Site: brandenburg
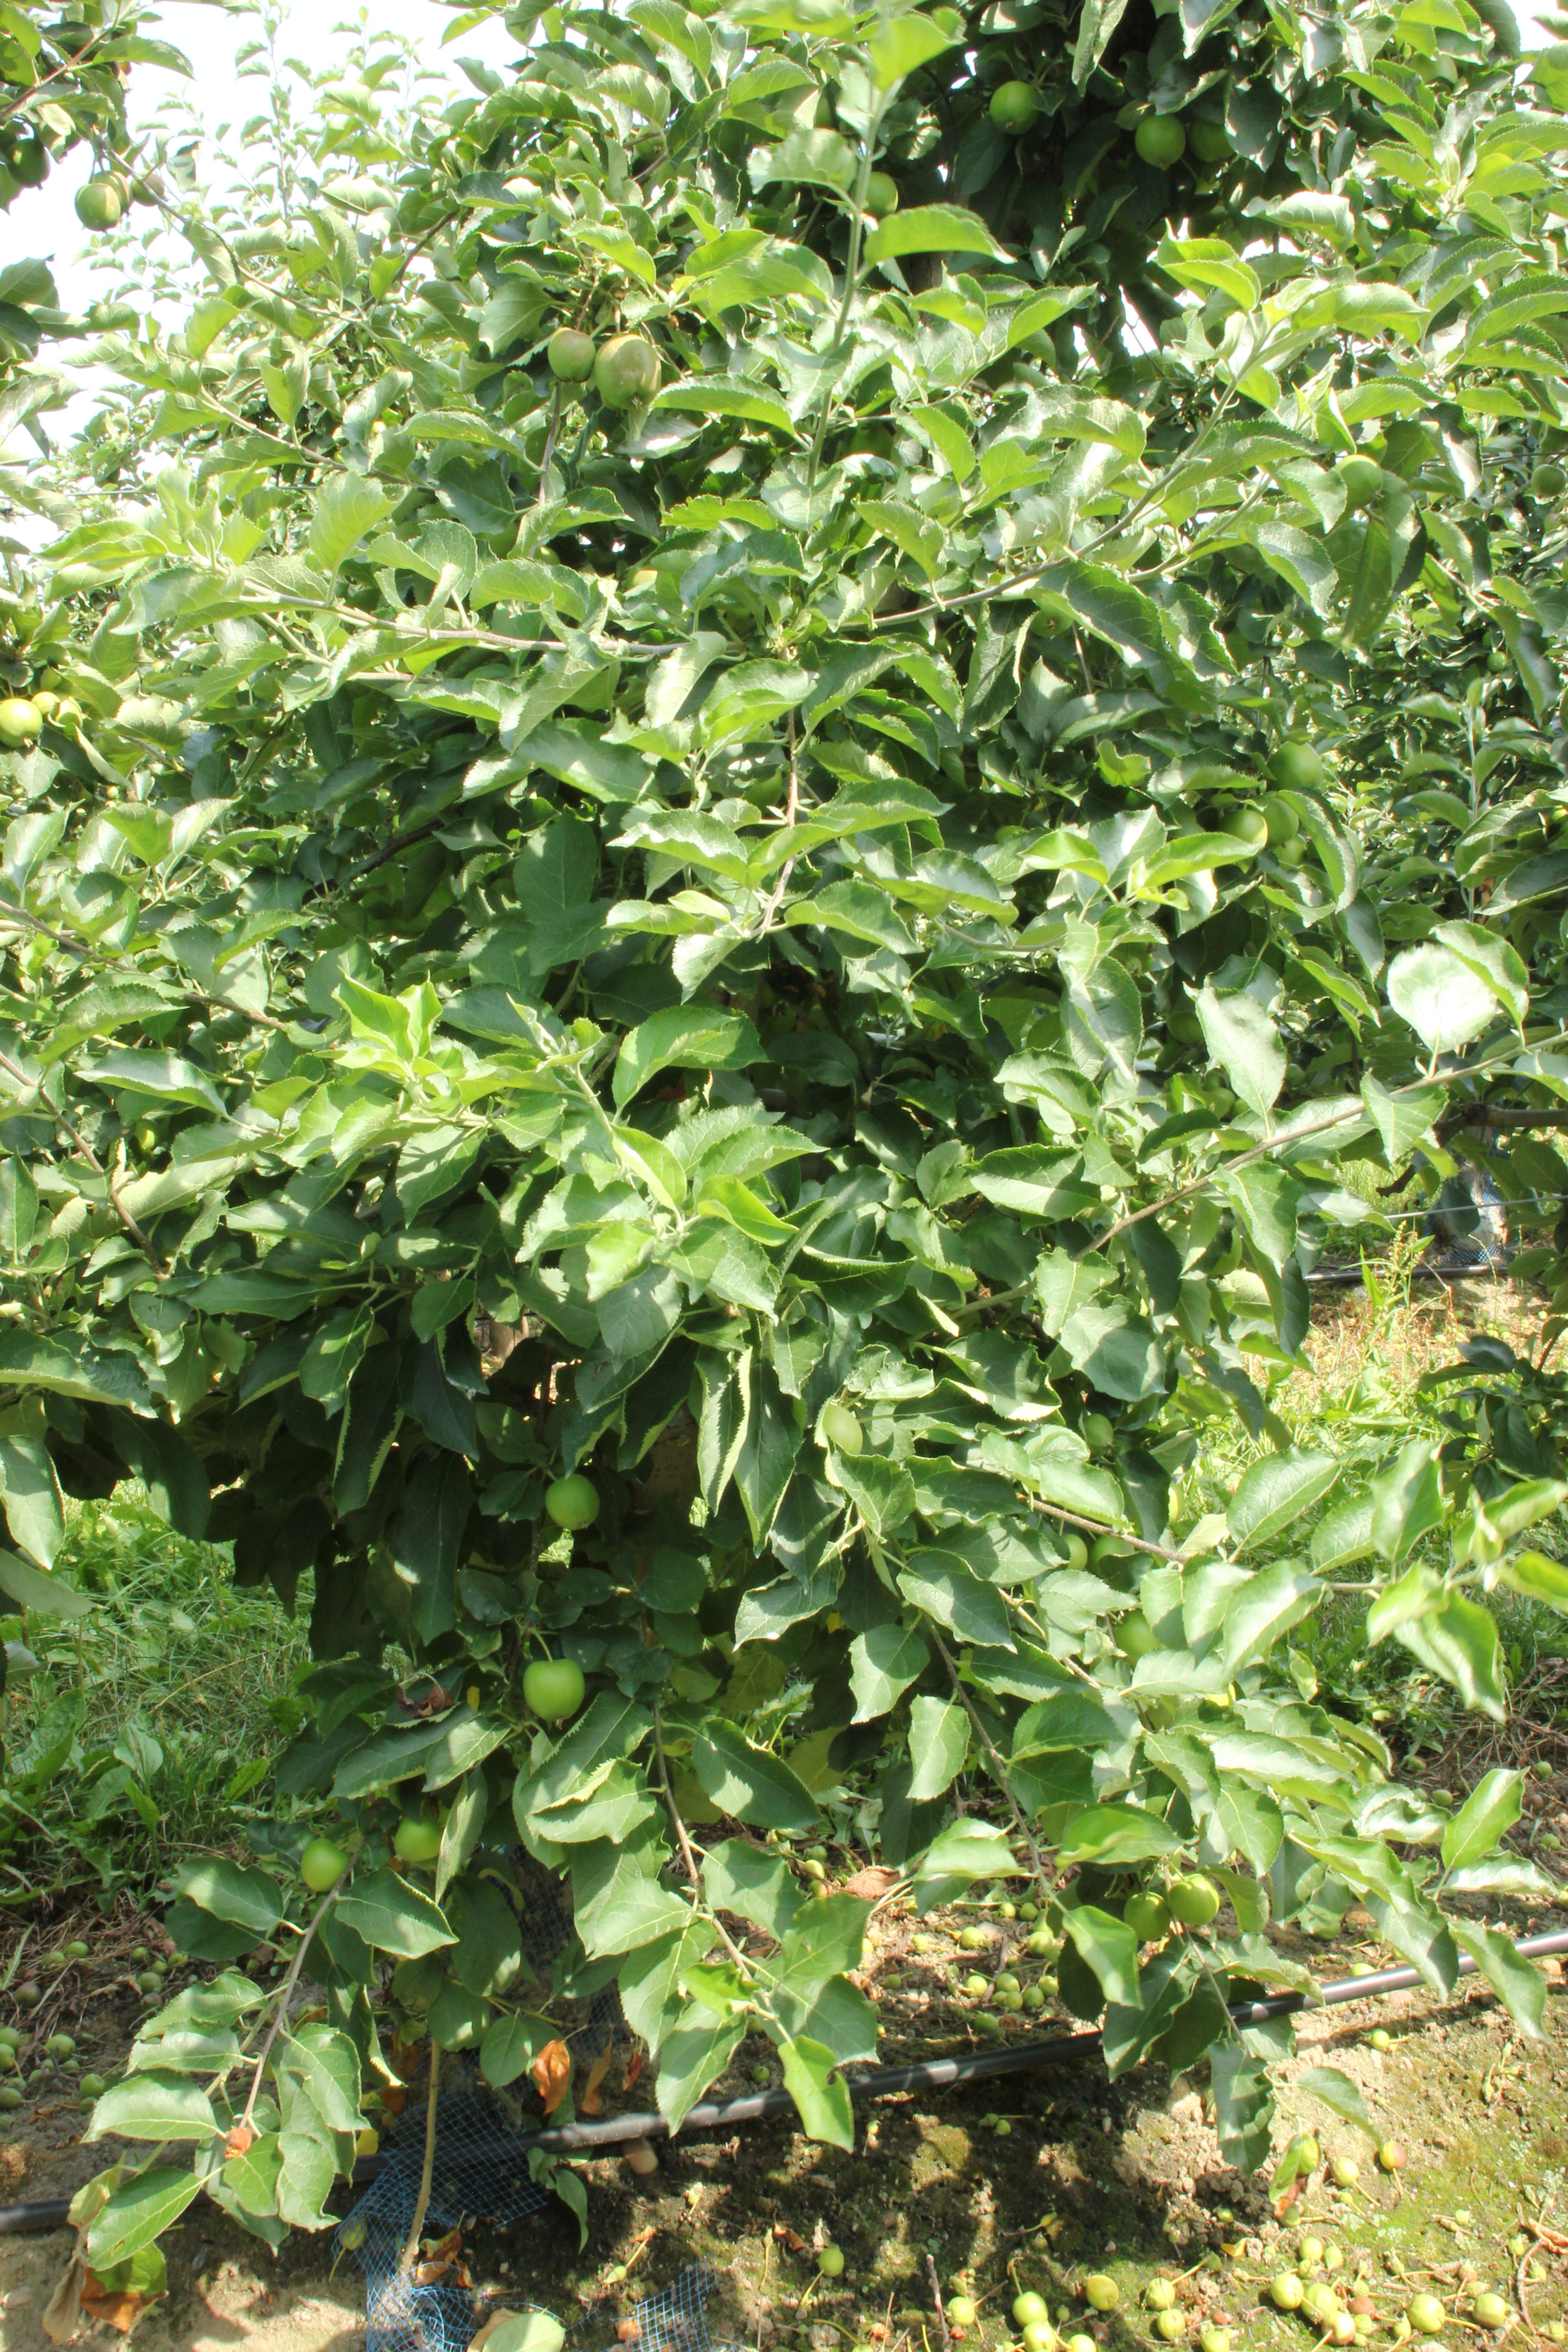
Growth stage (BBCH 74): Development of fruit